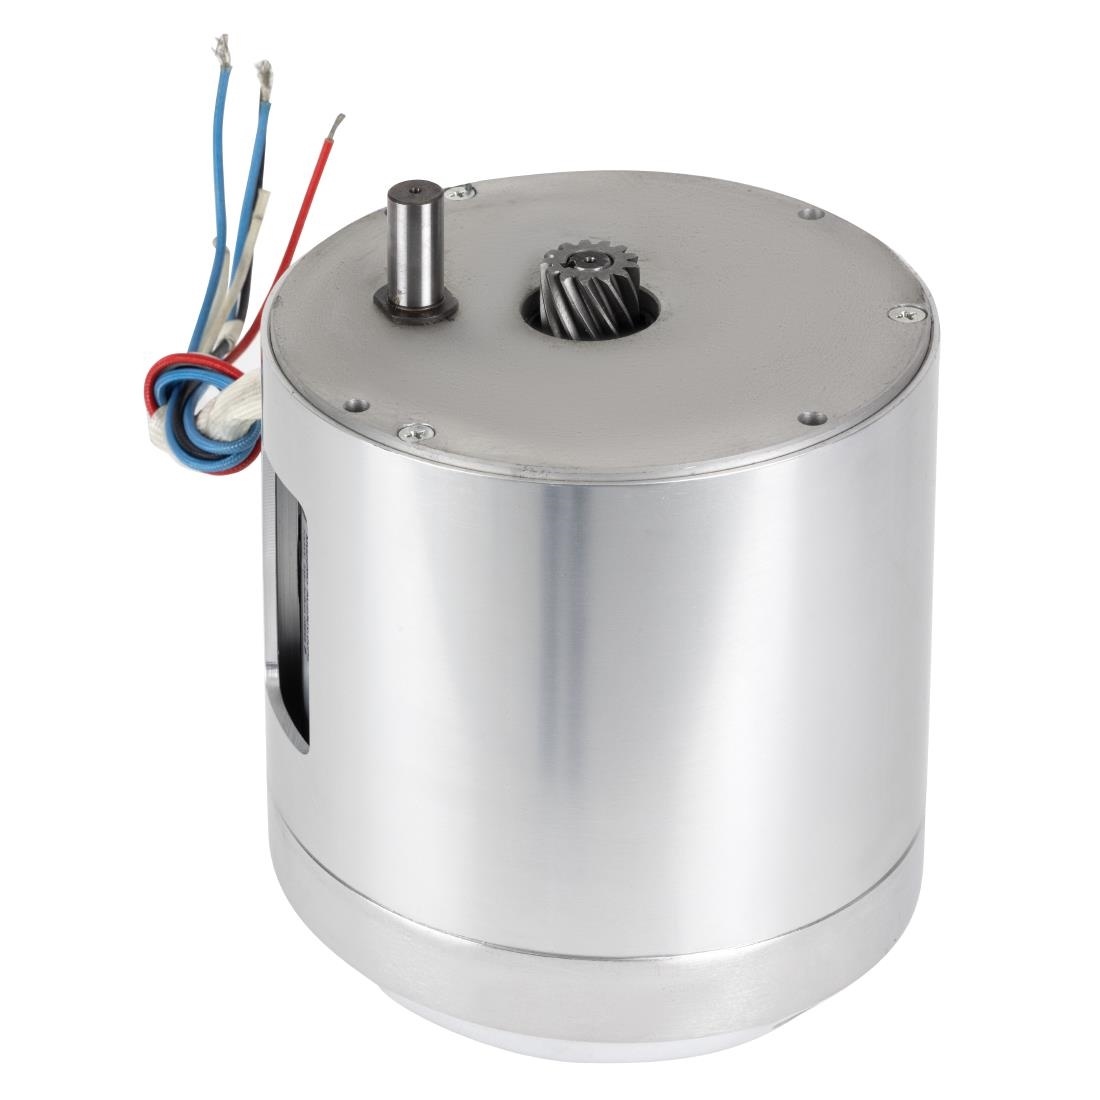
Buffalo Motor
Replacement motor for Buffalo heavy duty meat mincer.
Brand: Uropa
Category: Home & Garden > Kitchen & Dining > Kitchen Tools & Utensils > Spice Grinder Accessories > Spice Grinder Replacement Parts